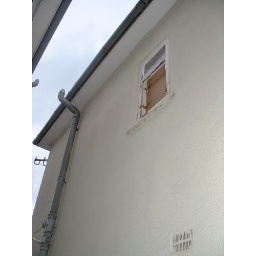
The window outside - on the side of the house in the passageway